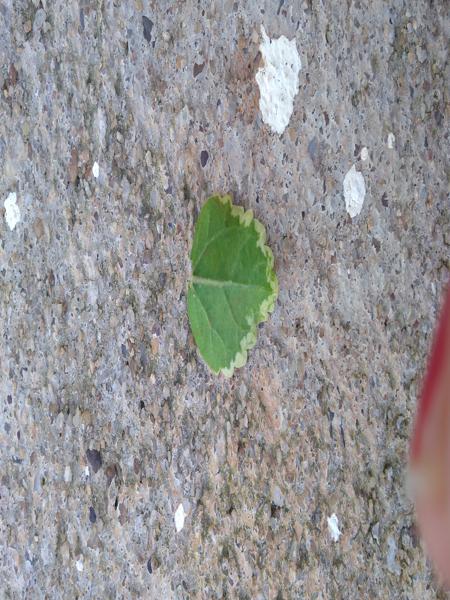
Plant: Hibiscus